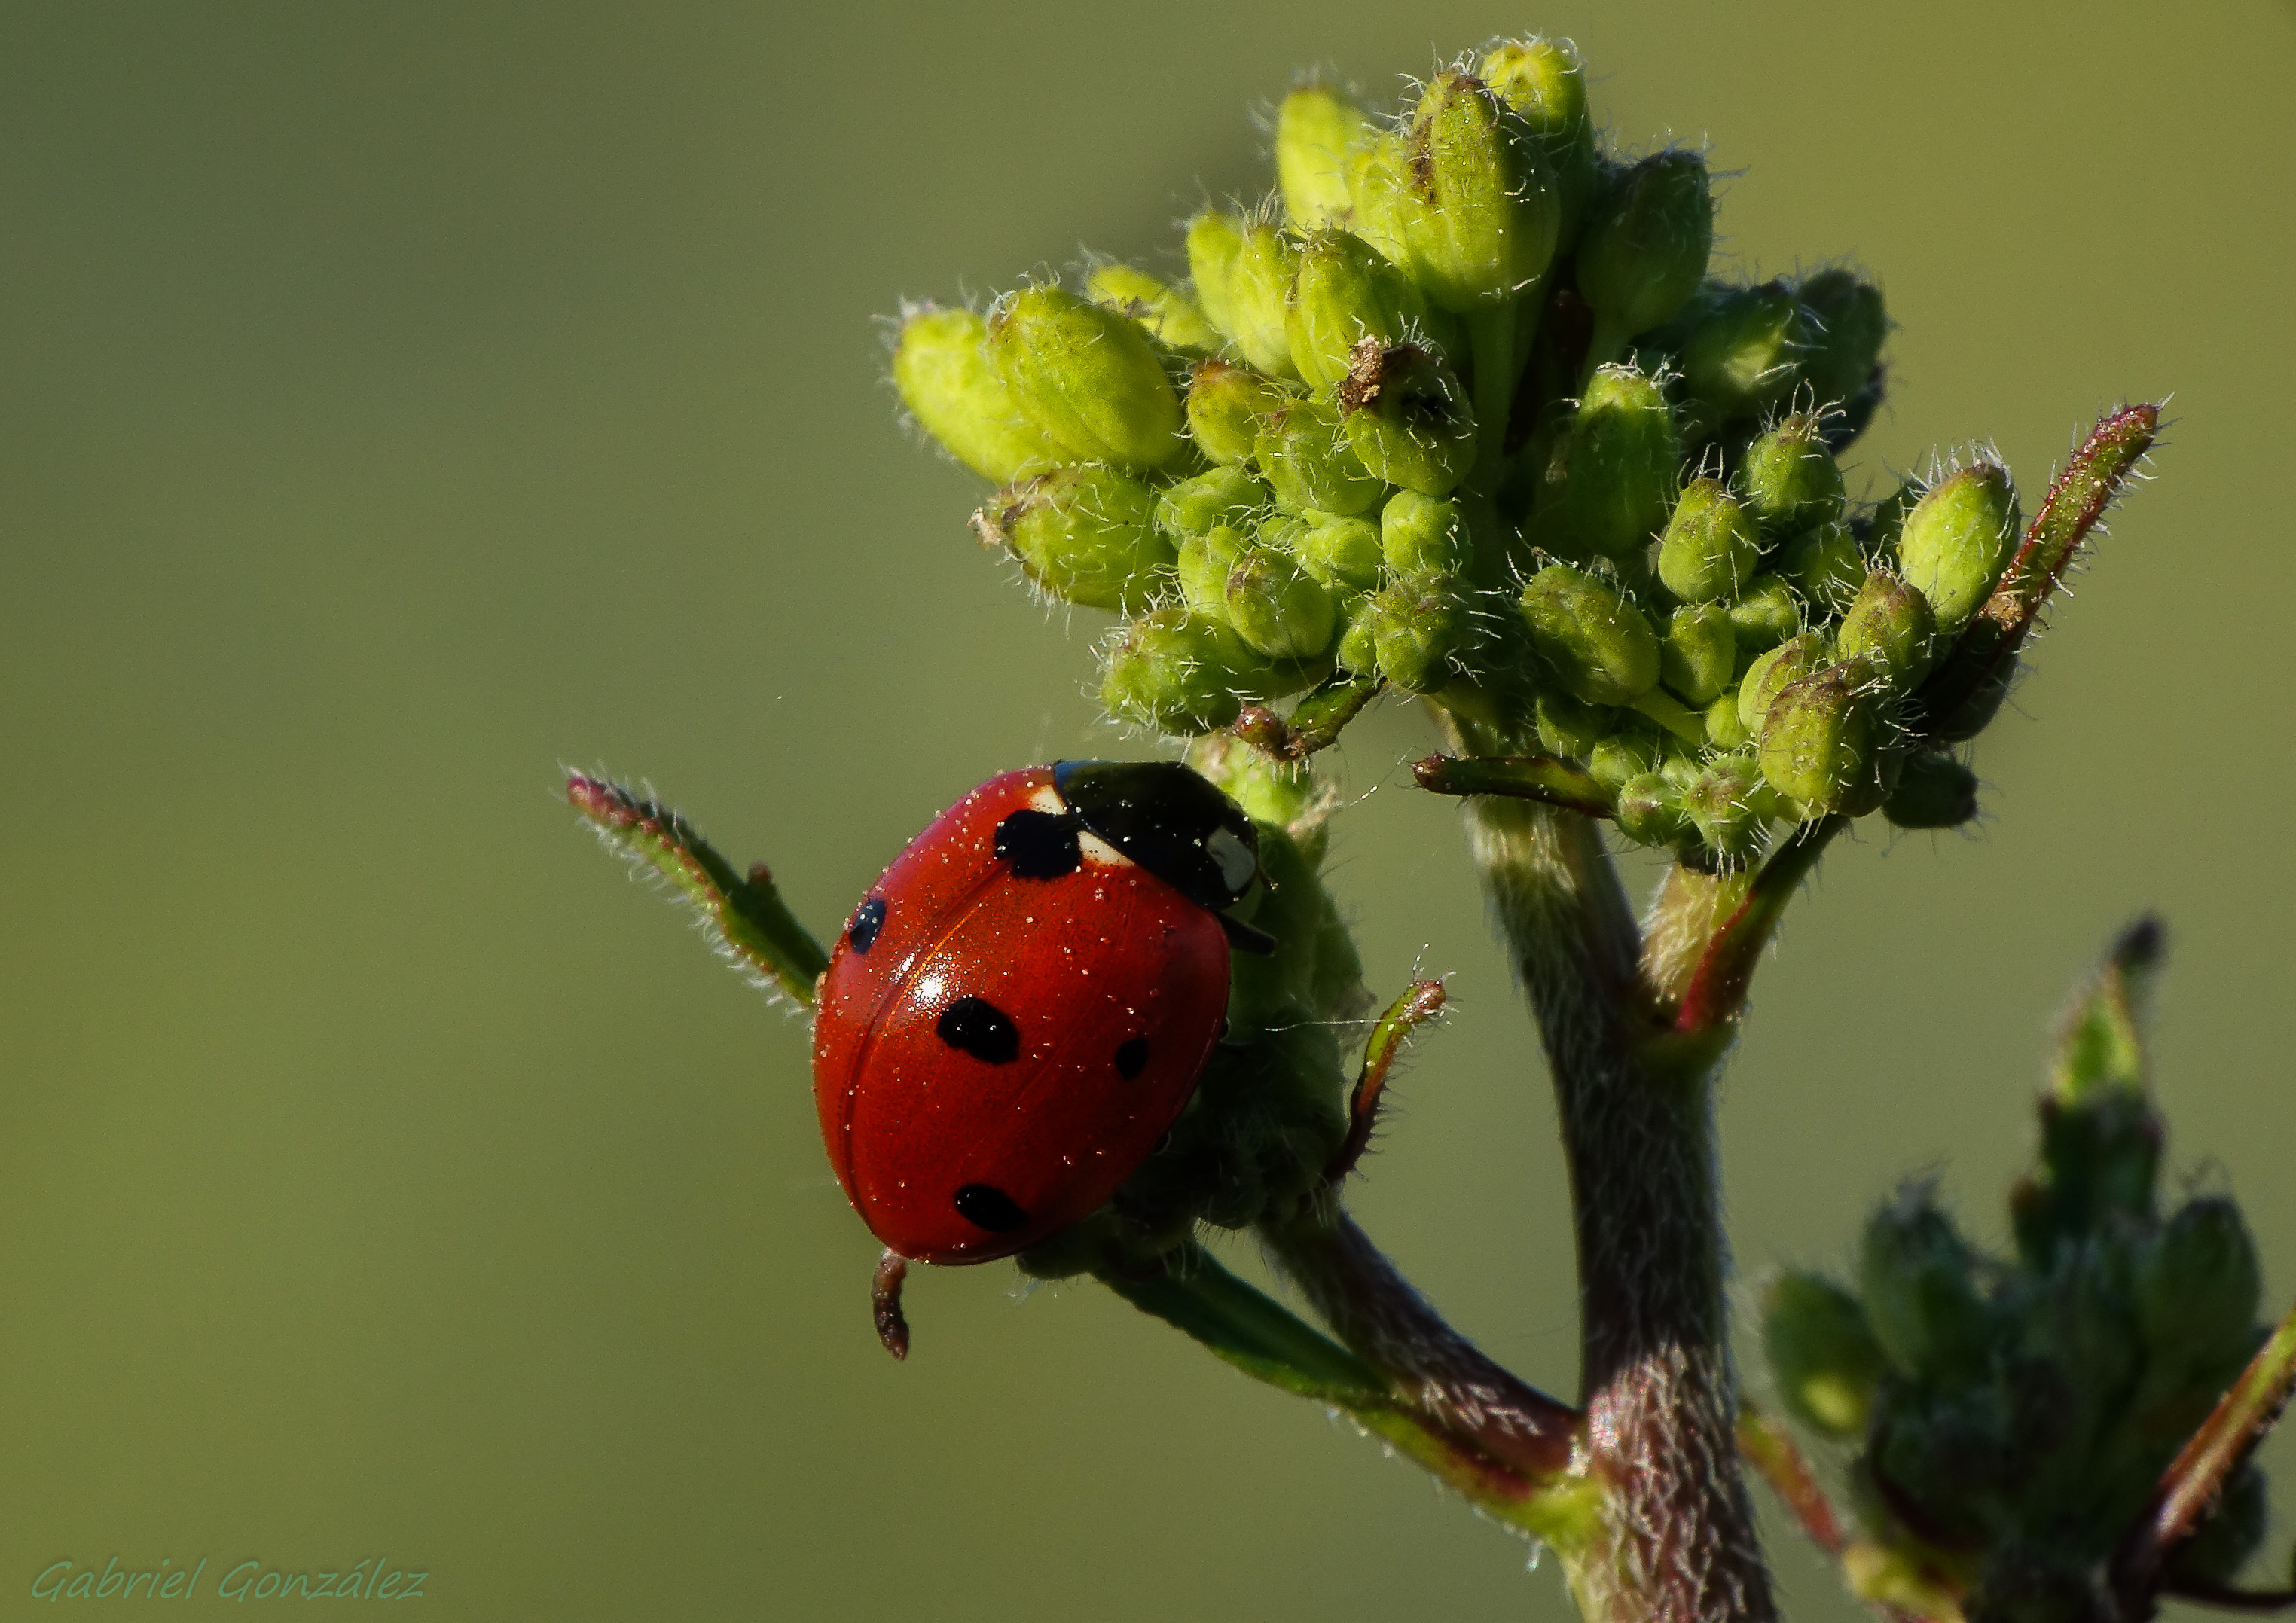
nature, branch, plant, photography, leaf, flower, green, produce, insect, macro, ladybug, botany, flora, fauna, ladybird, invertebrate, close up, animals, naturaleza, espaa, galicia, beetle, nectar, mariquita, ggl1, gaby1, xovesphoto, animales, sonyrx10, rx10, gphoto, gabrielcorua, xelodegalicia, raynox250, xoanias, vigo, po551vigogaliciaespaa, rose hip, macro photography, leaf beetle, plant stem